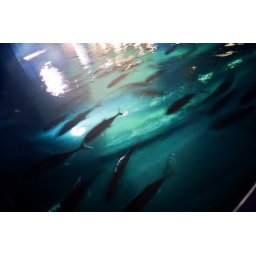
fish surfacing around the glass boat.